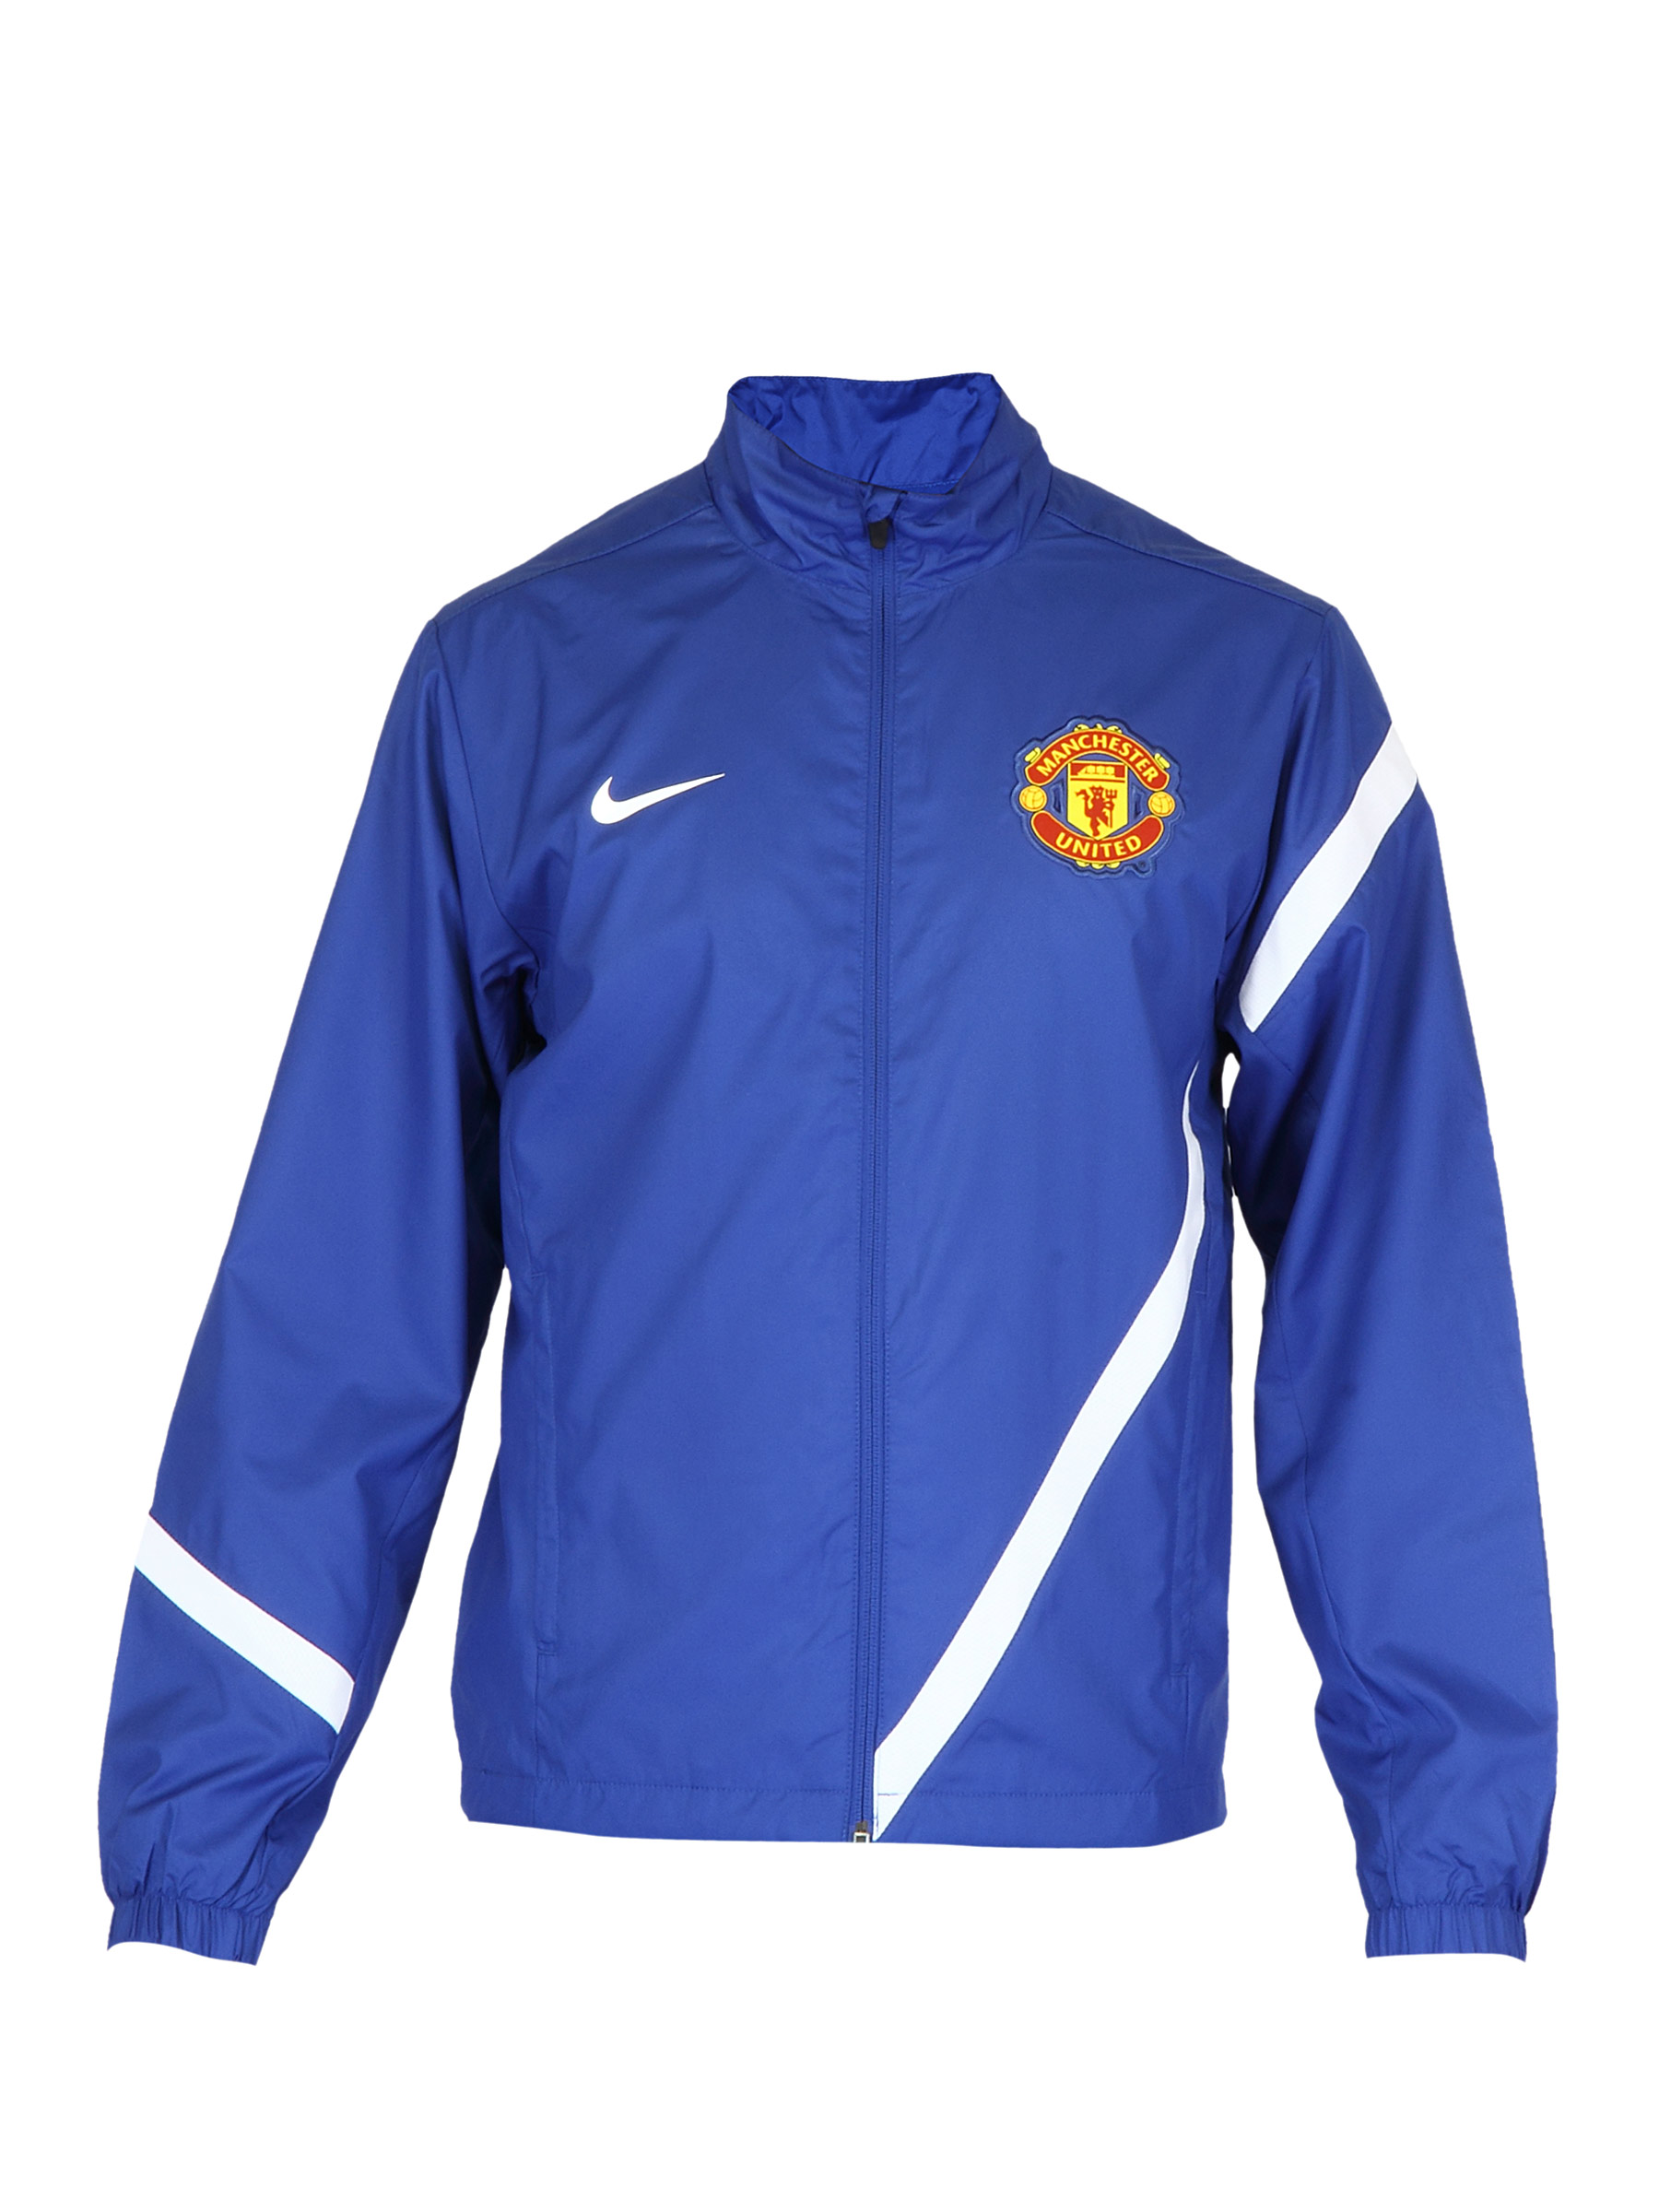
Nike Men  Blue Jacket
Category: Apparel / Topwear / Jackets
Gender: Men
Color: Blue
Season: Fall 2011
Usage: Casual